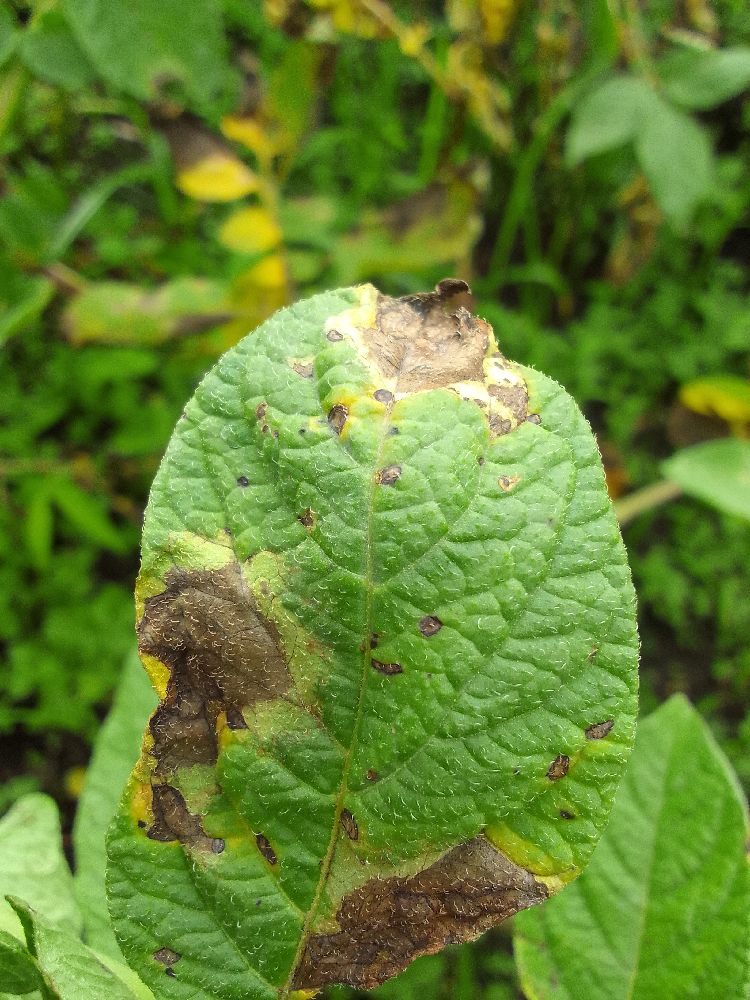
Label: Late blight